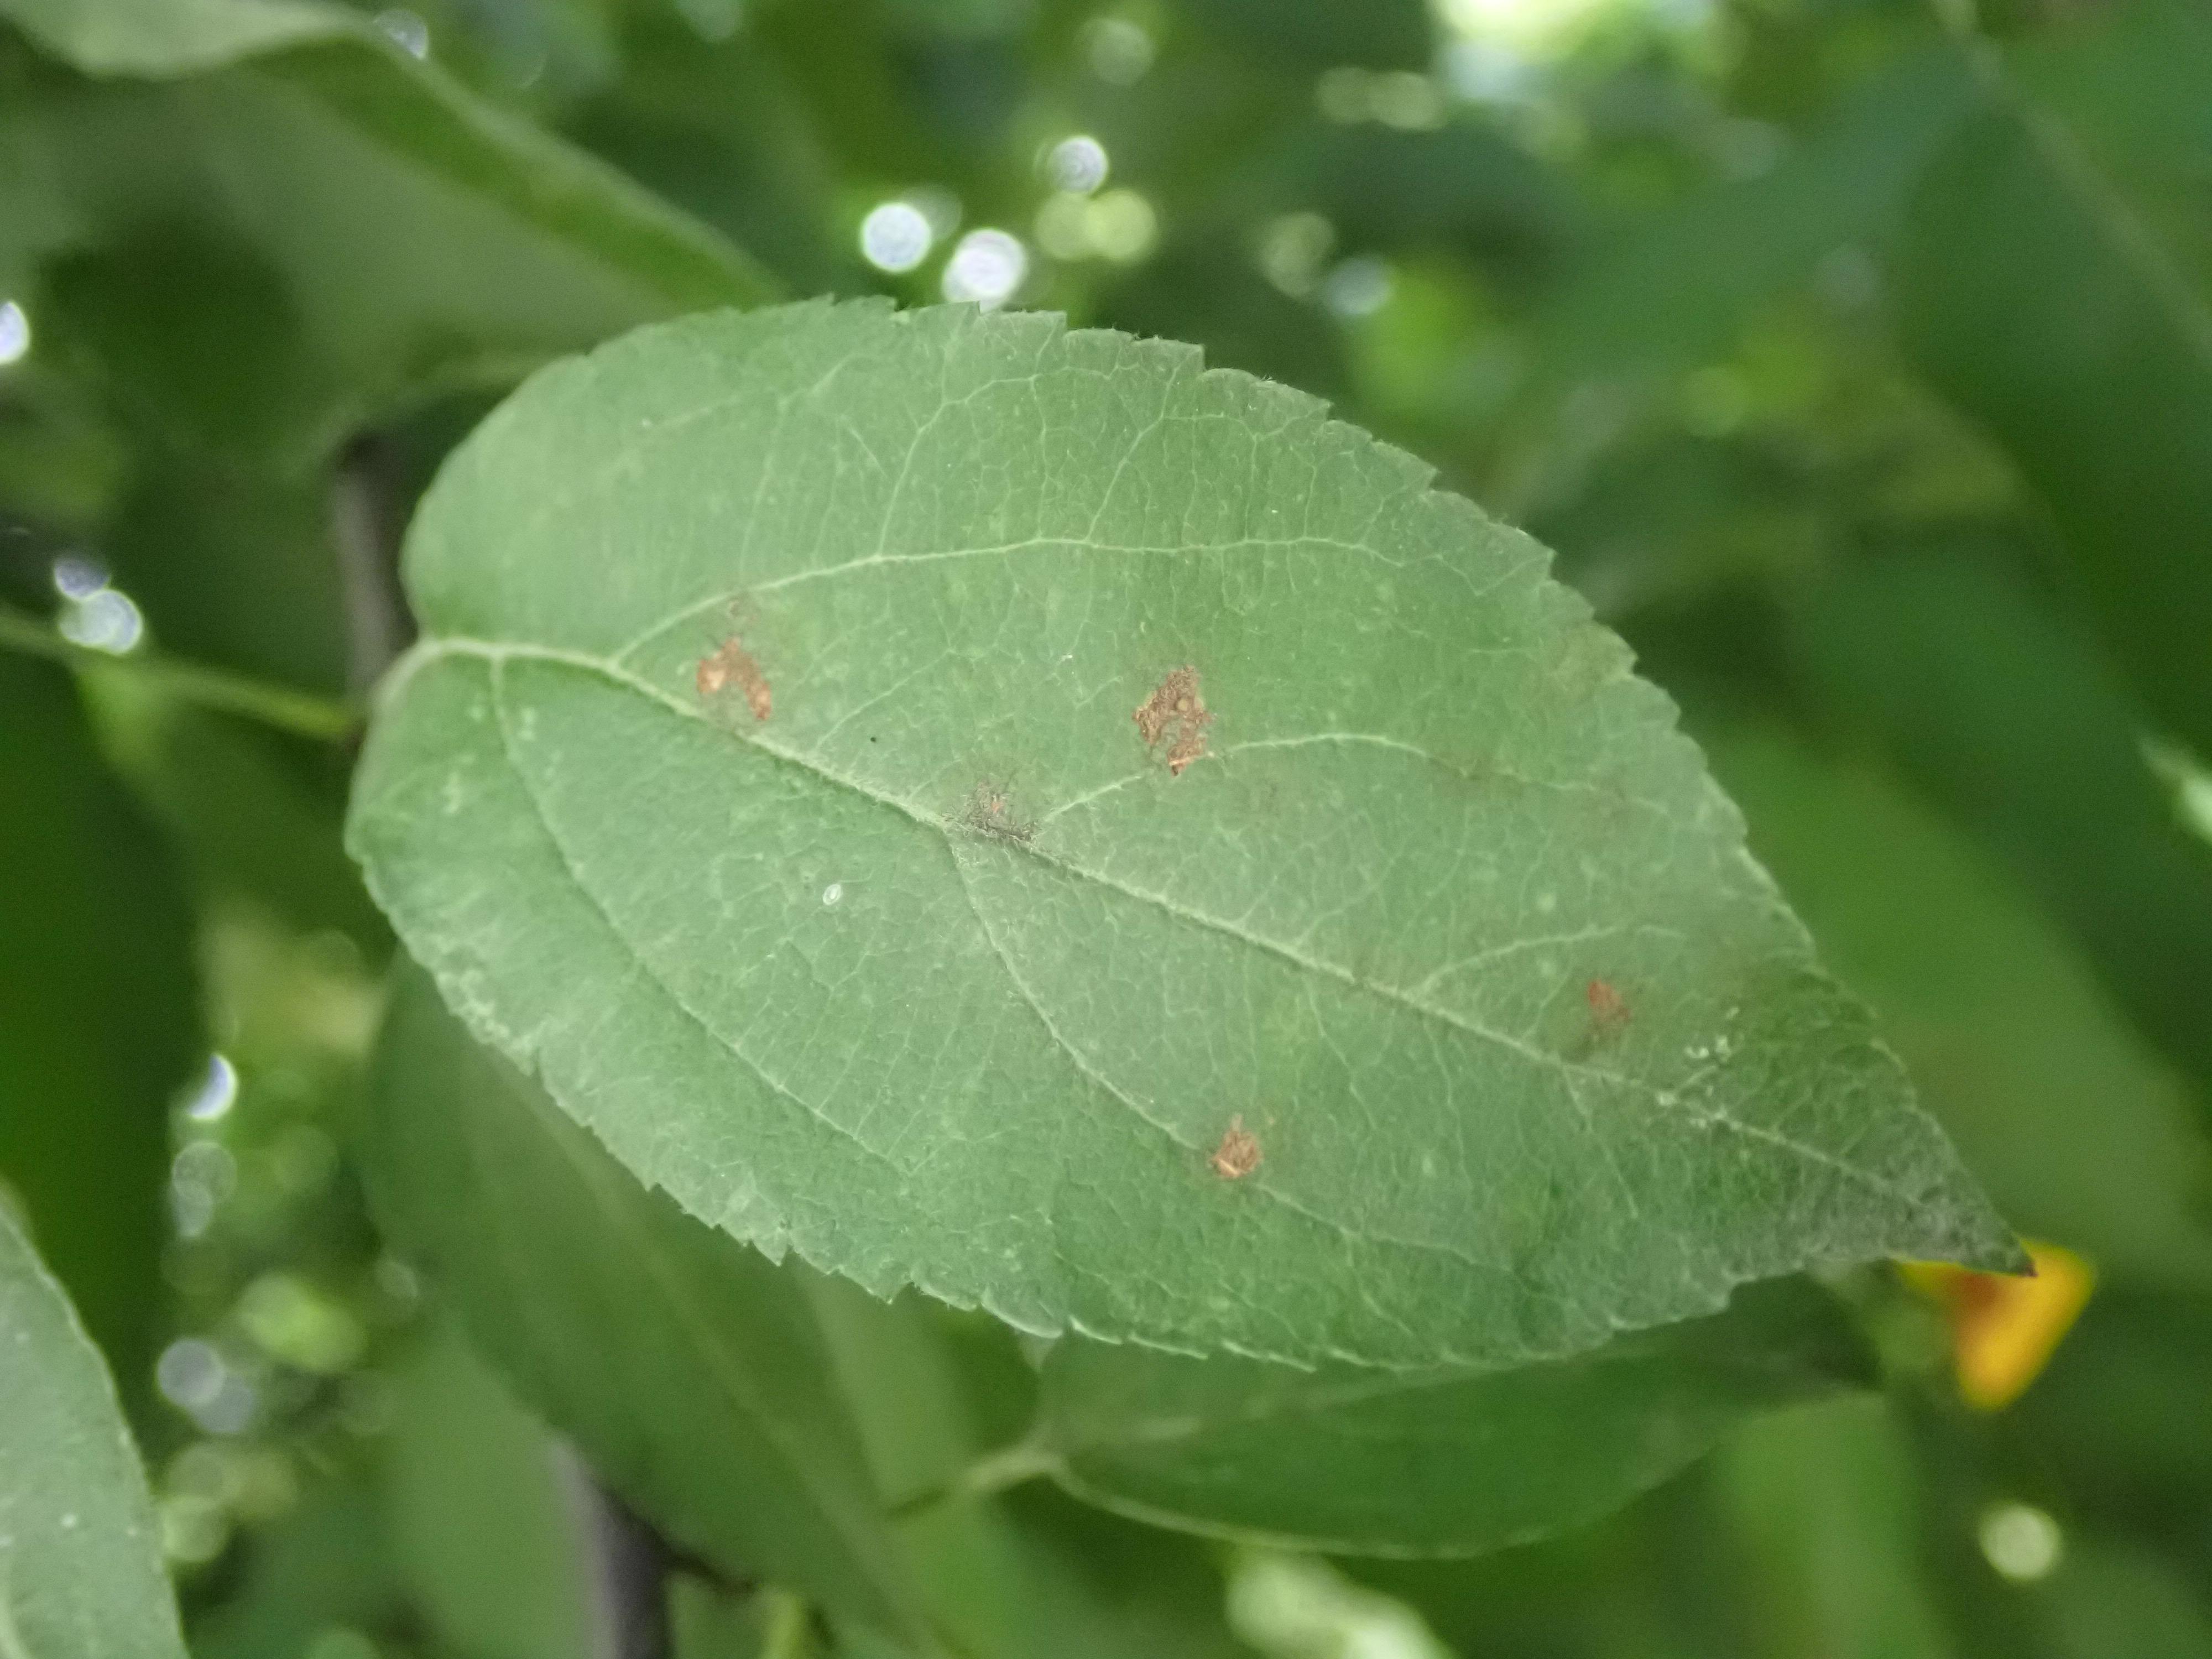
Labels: scab